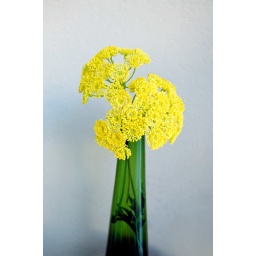
fake flowers in the living room, green vase a wedding present from my sister's best friend karli.